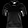
Label: T - shirt / top